Sky position (RA, Dec in degrees): 202.065, -1.446
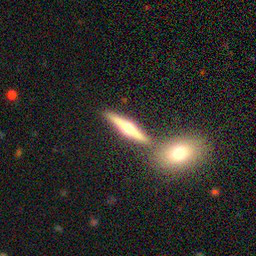
Galaxy morphology: Edge-on Galaxies with Bulge